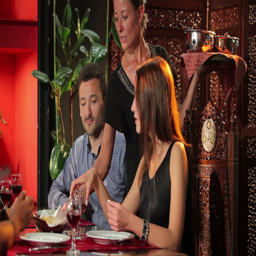
the waiter brings the food to people in restaurant